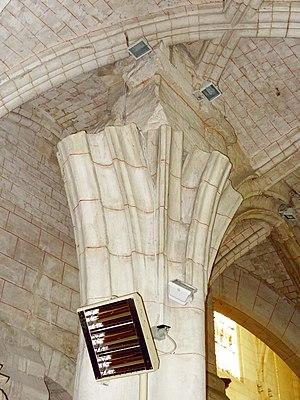
Intérieur de l'église - voir titre.
L'église Notre-Dame-de-l'Assomption est une église catholique paroissiale située à Marissel, dans la commune de Beauvais, dans l'Oise, en Hauts-de-France, en France. La façade et les élévations latérales de la nef et des bas-côtés suggèrent un vaste édifice de style gothique flamboyant, mais si la hauteur et la largeur de la nef sont effectivement généreuses, elle est très courte, et bute à l'est contre un clocher roman non visible depuis l'ouest, qui est entouré de plusieurs travées construites entre le milieu du XIIᵉ et le milieu du XIIIᵉ siècle. L'absidiole en cul-de-four au chevet du collatéral nord n'est autre que l'abside de la précédente église roman. La chapelle de deux travées qui occupe l'emplacement du croisillon nord date des débuts de l'architecture gothique, tandis que le croisillon sud et le petit chœur au chevet plat sont issus de deux campagnes différentes à la première moitié du XIIIᵉ siècle, qui ont apparemment traîné en longueur à en juger d'après l'écart stylistique entre le gros-œuvre et les voûtes avec leurs supports.